John B. Magruder

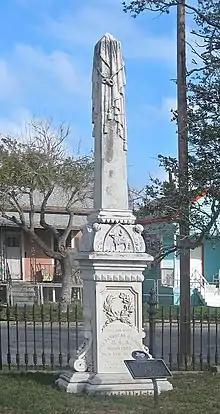
John Bankhead Magruder Monument

In August 1845, Magruder volunteered for assignment in Corpus Christi, Texas, to join General Zachary Taylor's army there, occupying the former republic; the US was on the verge of war with Mexico over the question of annexation. After hostilities opened on April 25, 1846, Magruder first saw combat at the Battle of Palo Alto, 14 days later. On April 18, 1847, Magruder served with "zeal and ability", in General Winfield Scott's expedition, under heavy fire and turned Mexican artillery against them at Cerro Gordo, for which he was praised by his superiors and brevetted to major.